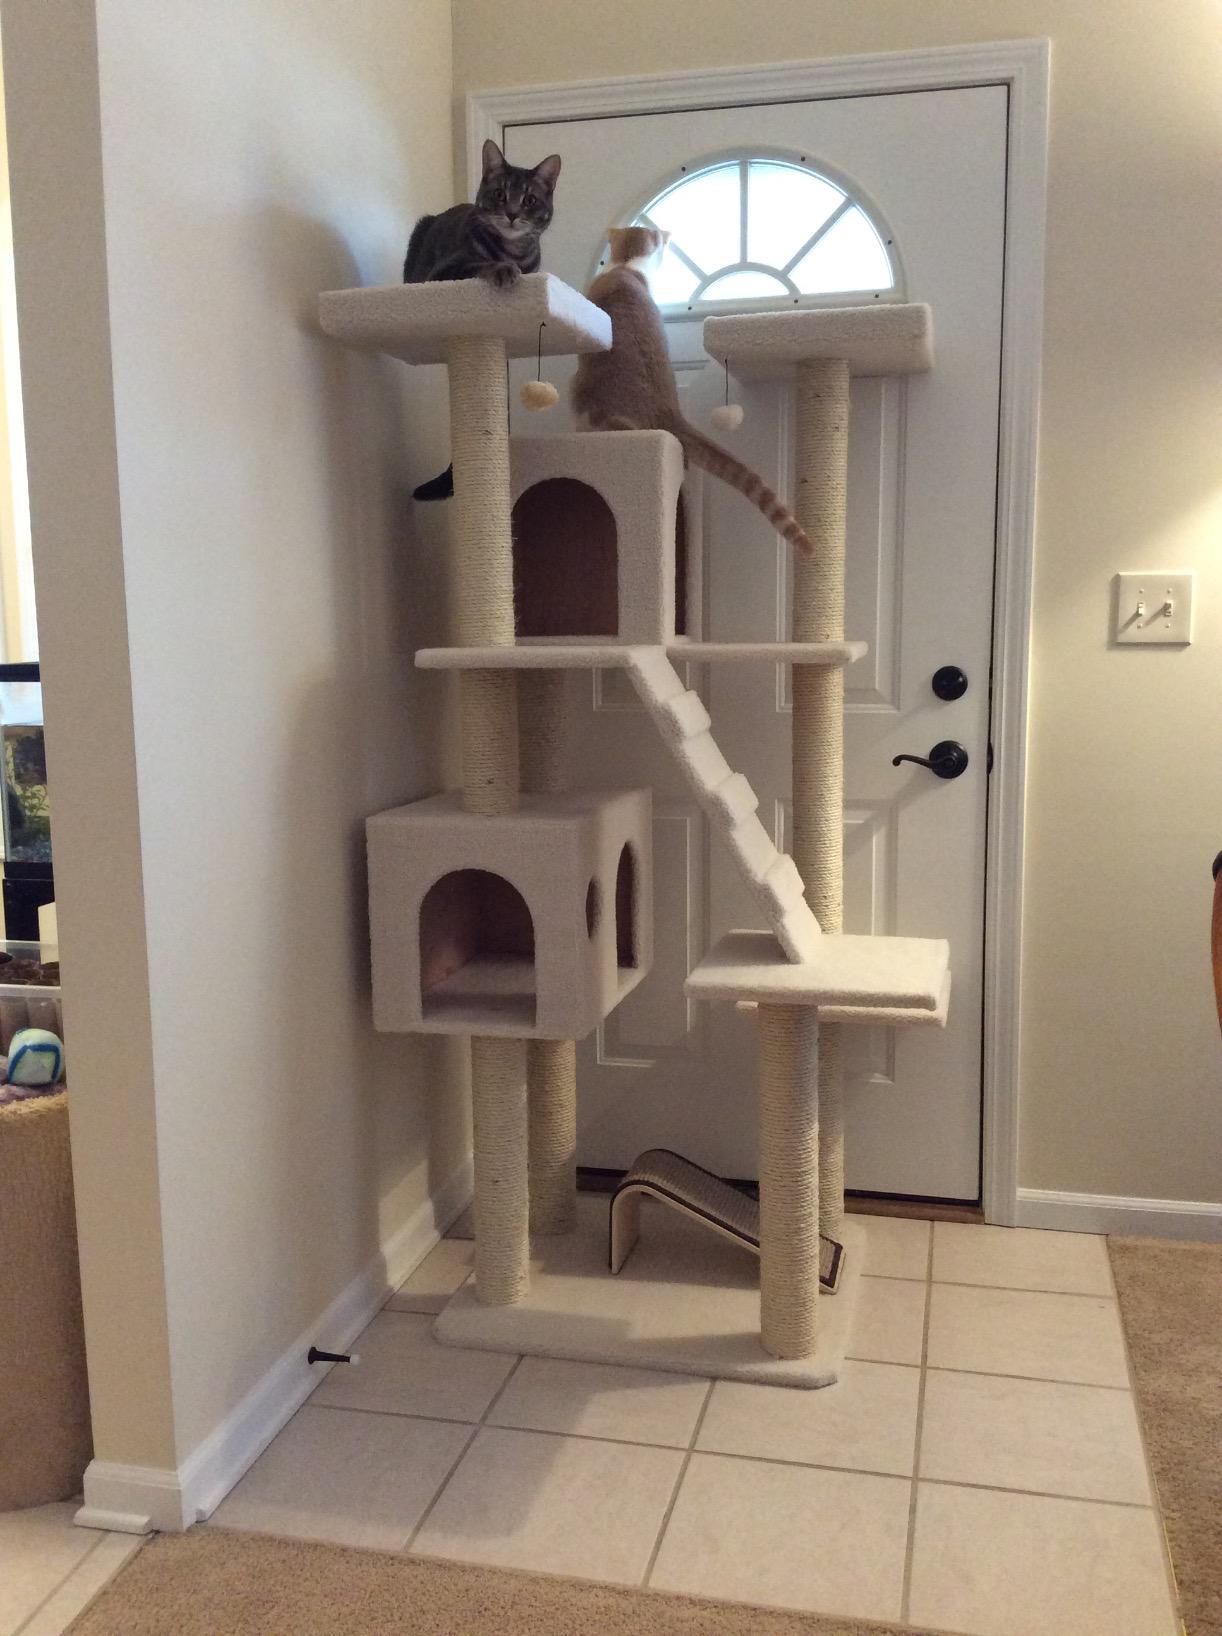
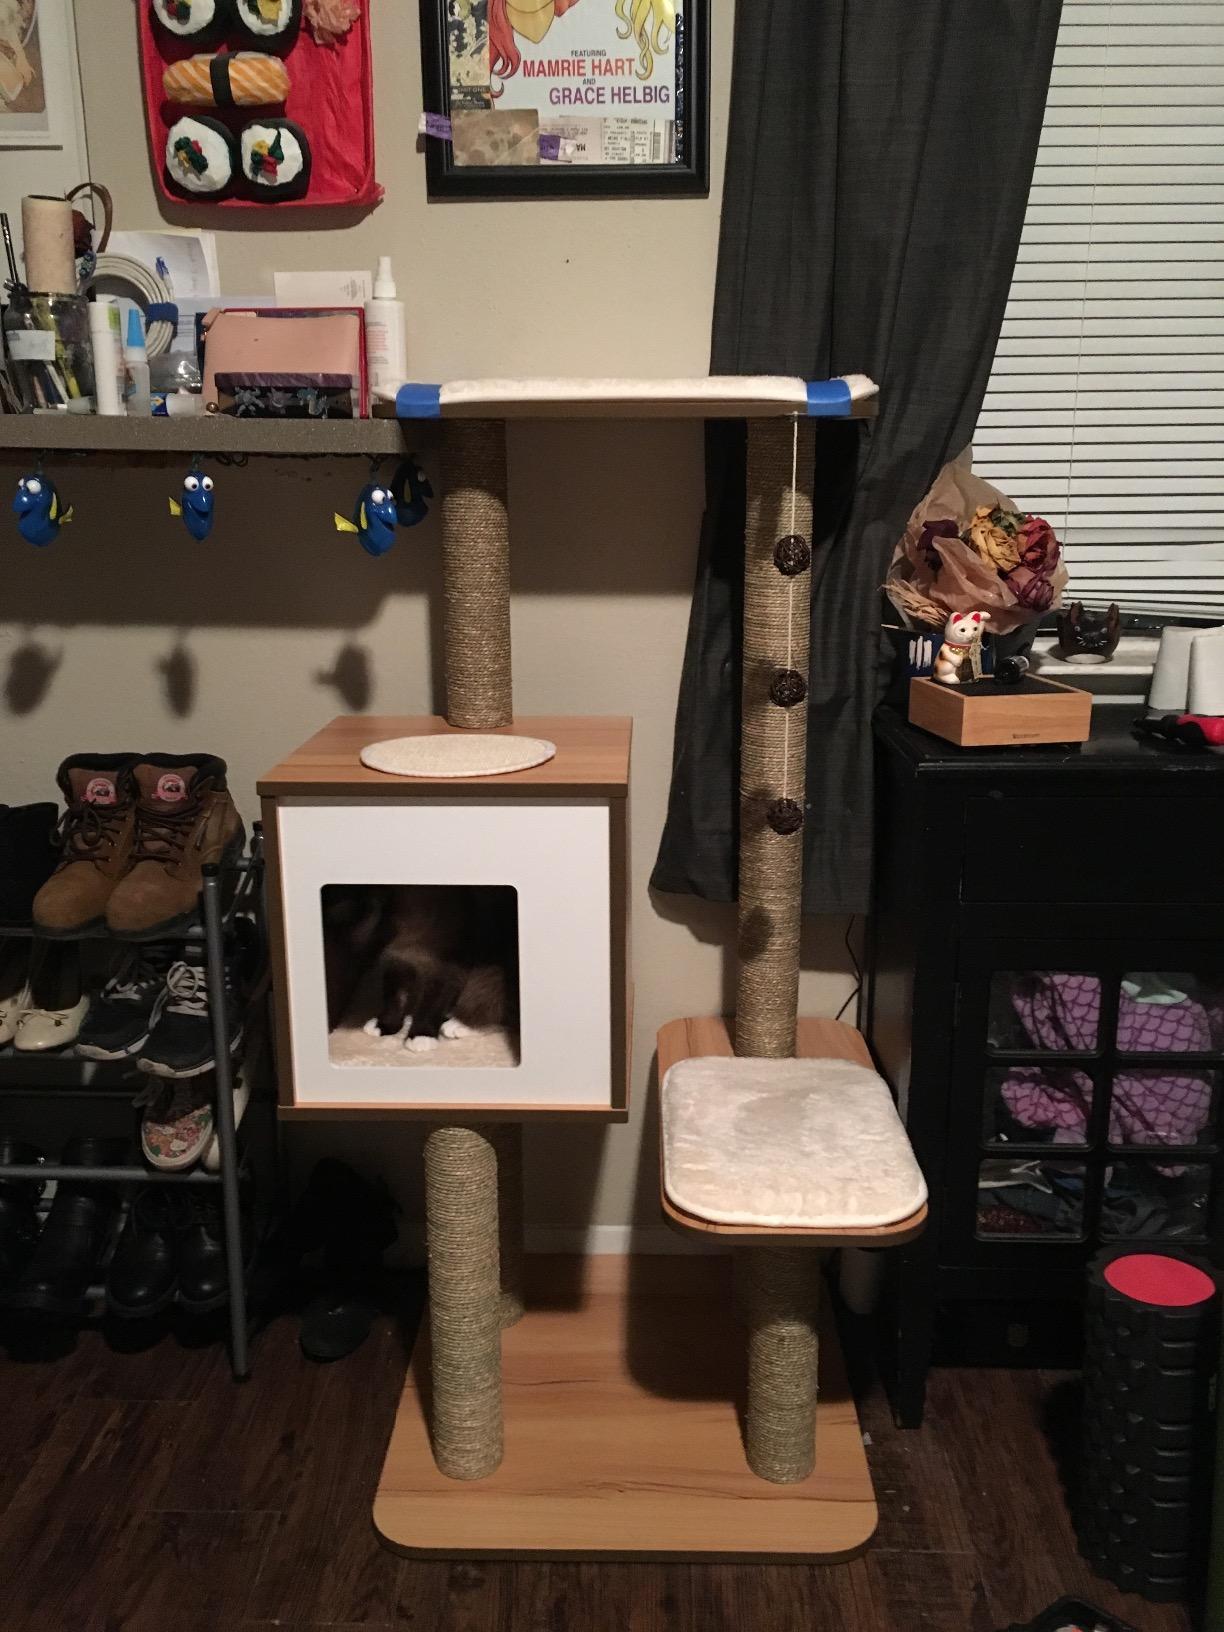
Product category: items_cat tree
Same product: no